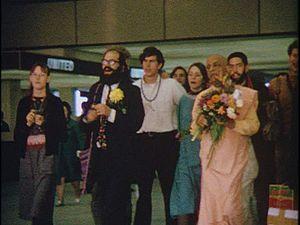
Irwin Allen Ginsberg, né le 3 juin 1926 à Newark et mort le 5 avril 1997 à New York, est un poète américain, membre fondateur de la Beat Generation, du mouvement hippie et de la contre-culture américaine. Ses prises de position homosexuelles, pacifistes et bouddhistes lui valurent de fréquents démêlés avec la justice. Son œuvre, scandaleuse dans les années 1960, fut récompensée à partir des années 1970.